Tommy F. Robinson

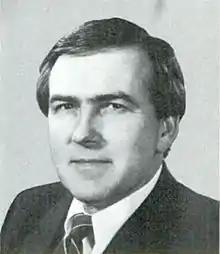
Official portrait, 1990

Tommy Franklin Robinson (March 7, 1942 – July 10, 2024) was an American businessman, lobbyist, and politician who served as the U.S. representative for from 1985 to 1991. He was a member of the Republican Party. Before he was elected to Congress, Robinson was the sheriff of Pulaski County.